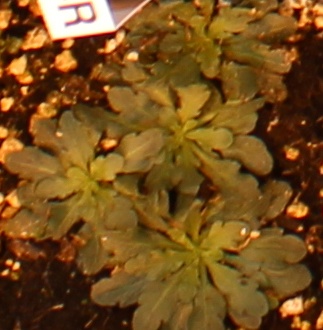
Label: Horseweed